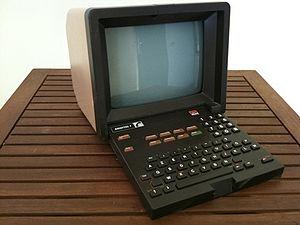
Le Minitel est un type de terminal informatique destiné à la connexion au service français de Vidéotex baptisé Télétel, commercialement exploité en France entre 1980 et 2012. Il a hissé la France au premier plan de la télématique mondiale grâce au premier service au monde de fourniture payante d’informations télématiques, qui sera un succès considérable et restera longtemps populaire.
Un monopsone est un marché sur lequel un seul demandeur se trouve face à un nombre important d'offreurs. C'est la situation symétrique à celle du monopole dans lequel un seul offreur fait face à de nombreux demandeurs.